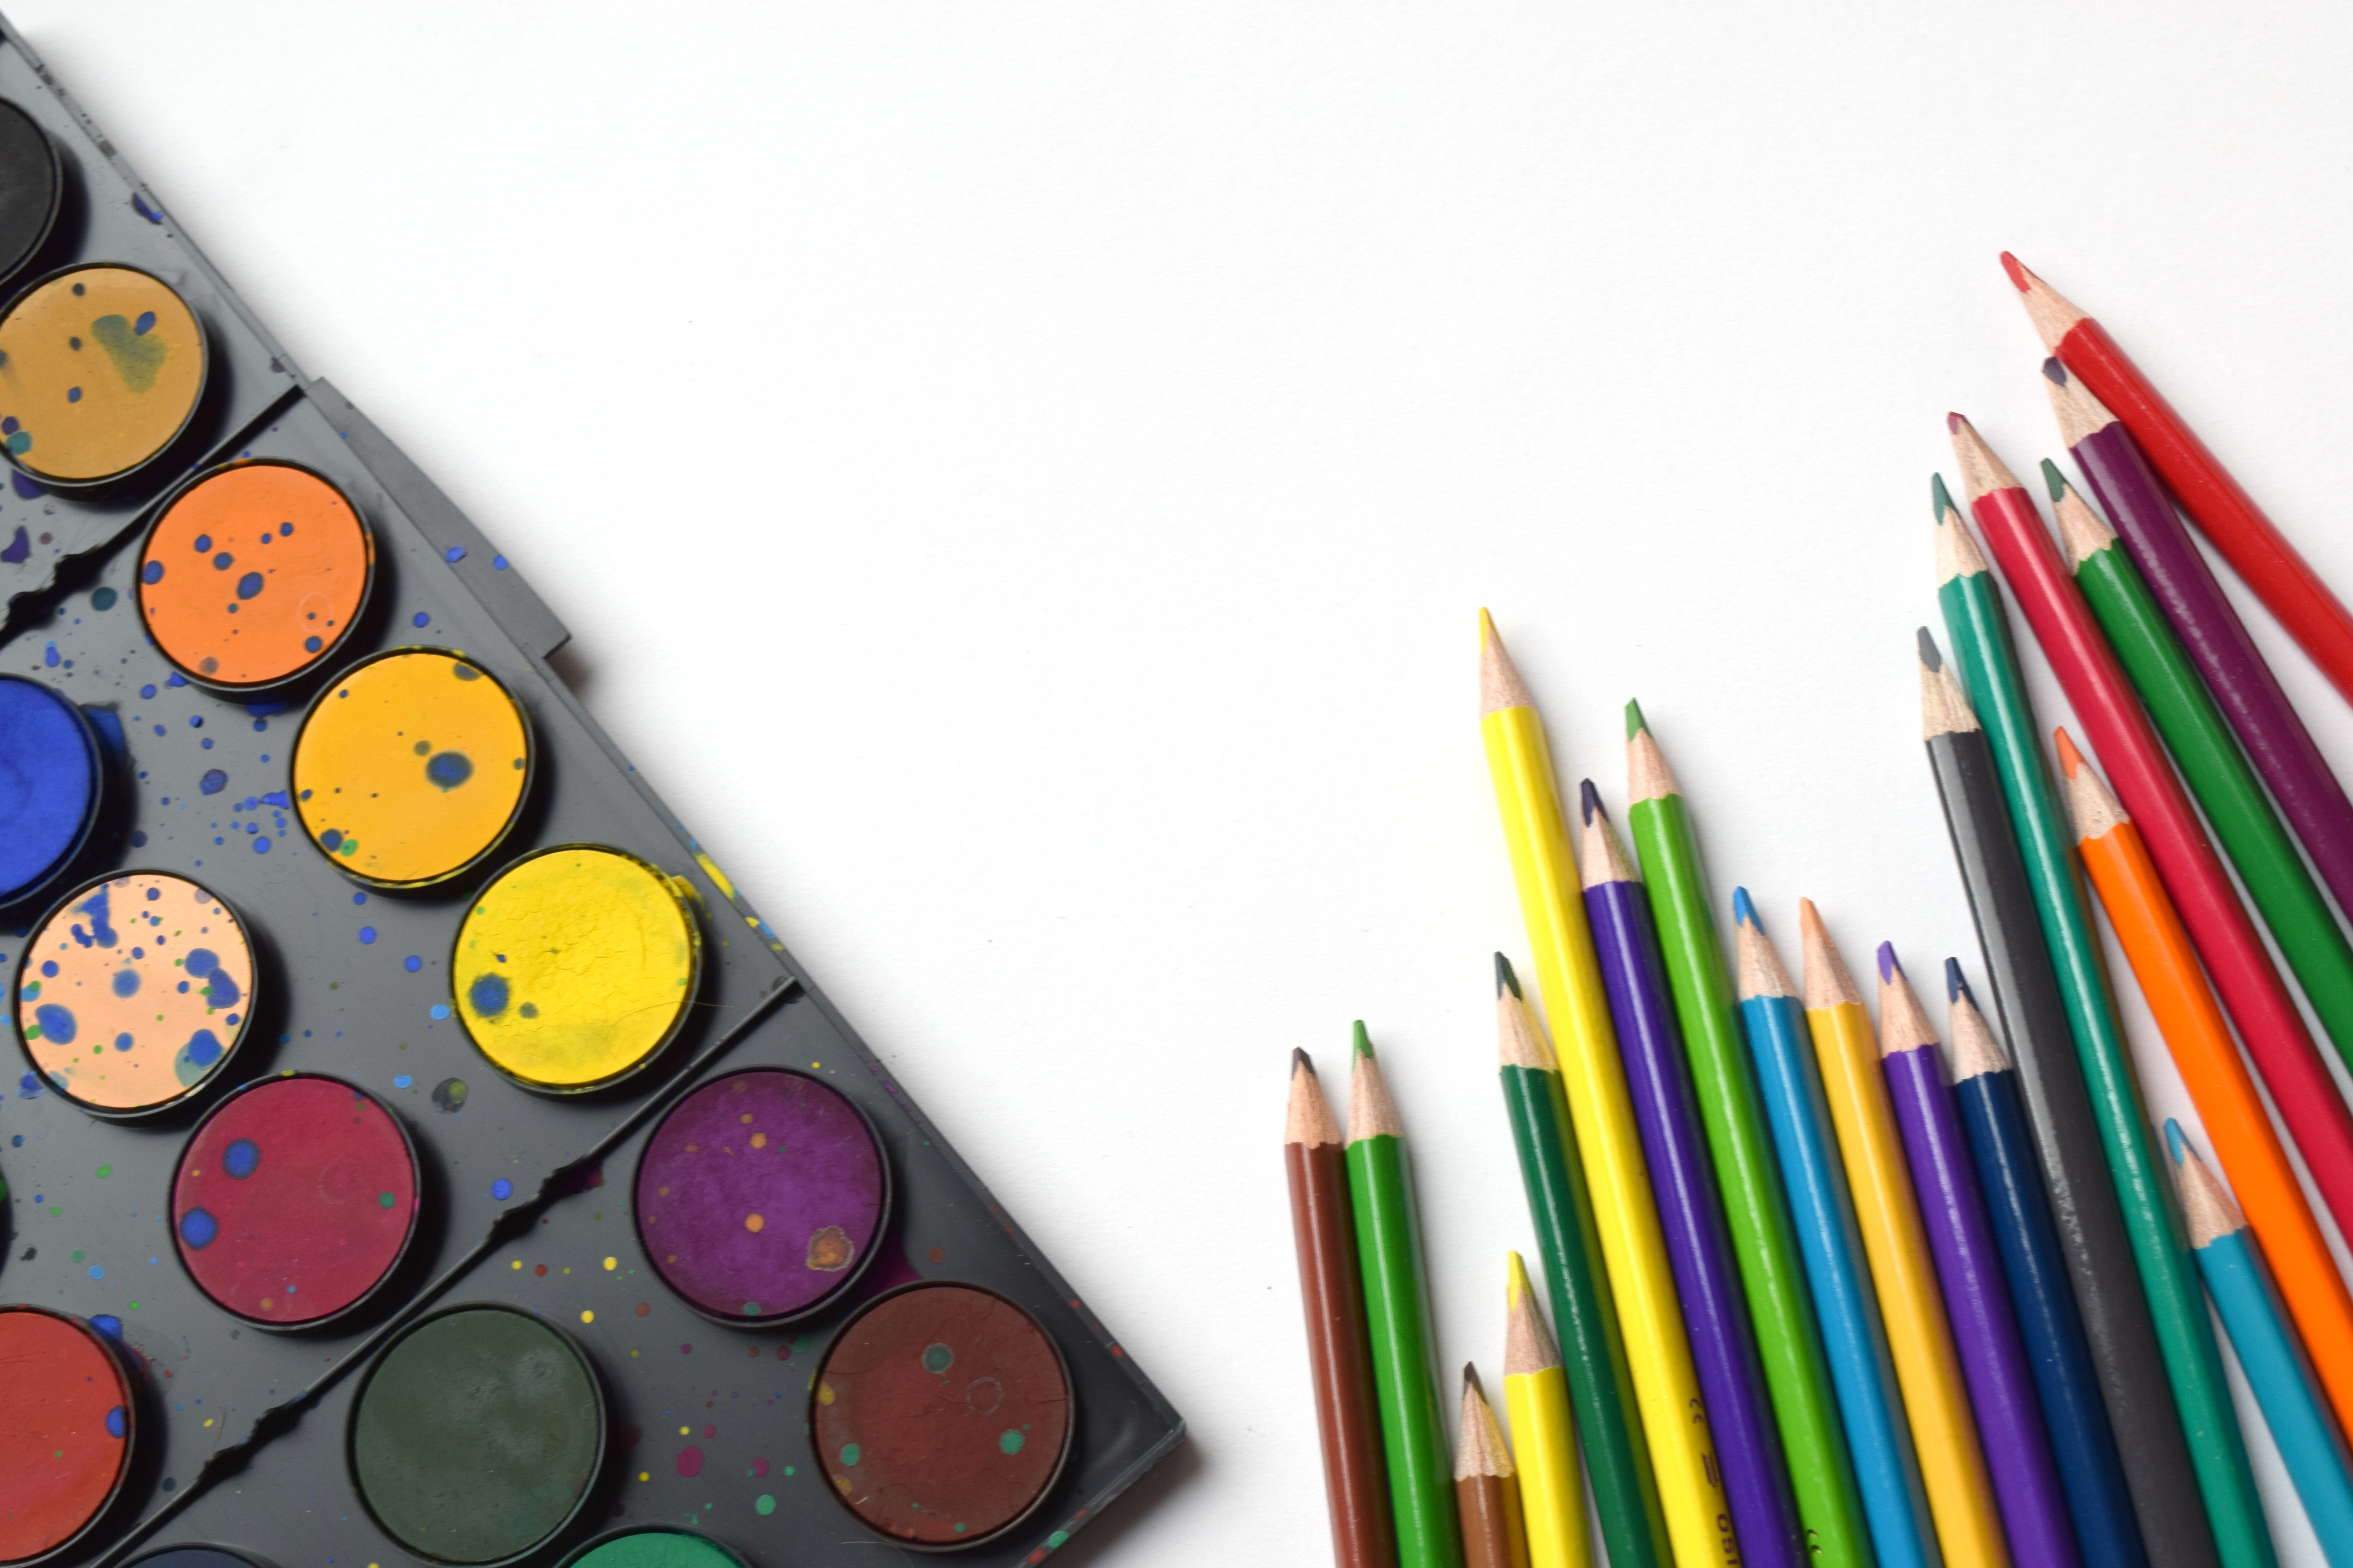
hand, pencil, creative, mountain, color, office, artist, paint, craft, colorful, childhood, playful, activity, watercolor, crayon, education, classroom, coloring, kids, art, children, rainbow, fun, drawing, design, books, backtoschool, tools, bright, wooden, school, learning, pencils, draw, colored, teacher, hobby, art supplies, school supplies, back to school, free image, watercolour, free download, aquarelle, scrapbook